Bhimsen Ko Antya

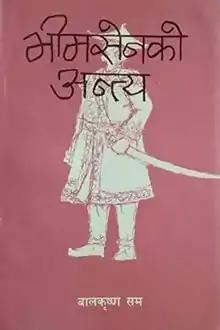
Cover page

Bhimsen Ko Antya is a Nepali play by Balkrishna Sama. It was published in 1972 by Sajha Prakashan. Sama is considered as one of the most foremost Nepalese playwright. He was awarded with the title "Natya Siromani" (Crest jewel of playwright). He received the prestigious Sajha Puraskar for this work.